Thomas J. Sparrow

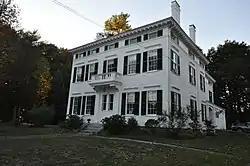
The Captain Reuben Merrill House in Yarmouth, Maine

Sparrow began in the organ-manufacturing business under John K. Paine. He then moved into carpentry and was listed as a joiner in the "Portland Directory" of 1837. Its next edition, four years later, showed him as being the city's first native professional architect.